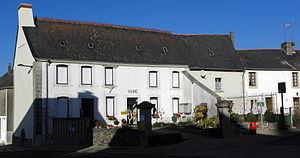
Mairie de Bourgon (53).
Bourgon est une commune française, située dans le département de la Mayenne en région Pays de la Loire, peuplée de 640 habitants.